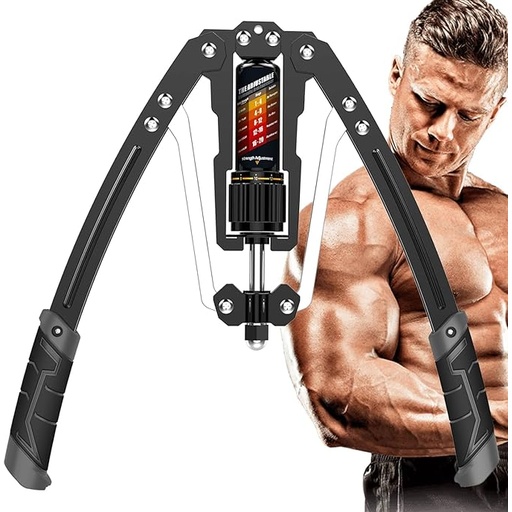
EAST MOUNT Twister Arm Exerciser - Adjustable 22-440lbs Hydraulic Power, Home Chest Expander, Shoulder Muscle Training Fitness Equipment, Arm Enhanced Exercise Strengthener.
About This 【Adjustable Resistance】Rotating the knob to easily adjust the resistance, rang 22-440 lbs free adjustment. Just rotating the knob, resistance can be adjusted, faster than car shifting. 【Durable Material】Double-layer steel tube is firm and durable. The material is strong and more realistic. The training machine has 440 lbs bearing capacity. 【Stable Triangle Structure】Stable triangle center design makes the exercise more stable, which is a safer and more scientific structure. 【Safe Fitness】 Professional micro-rebound and refuse to take profiteering rebound. Completely solve the safety hazard for safe fitness with no hurt and safe micro-rebound. 【Easy Storage】The buckle of the handle's bottom is easy to store and convenient to carry. The user-friendly designed rear buckle can be fixed after folding. 【EASTMOUNT]】Design and produce fitness equipment for 12 years. EASTMOUNT strength equipment are designed with advice of professional coach, committed to meet your needs for diversified weight training. Overview Item Weight : 2.5 Pounds Brand : EAST MOUNT Color : Black Material : ABS, Alloy Steel Tension Level : 440 pounds
Brand: EASTMOUNT
Category: Sporting Goods > Fitness & General Exercise Equipment > Weight Lifting > Weight Lifting Machine & Exercise Bench Accessories